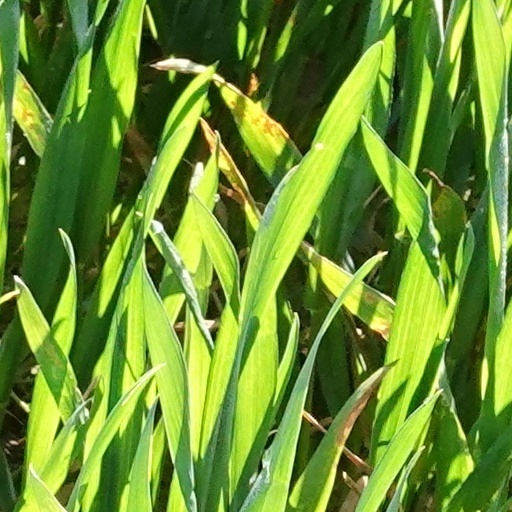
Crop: wheat